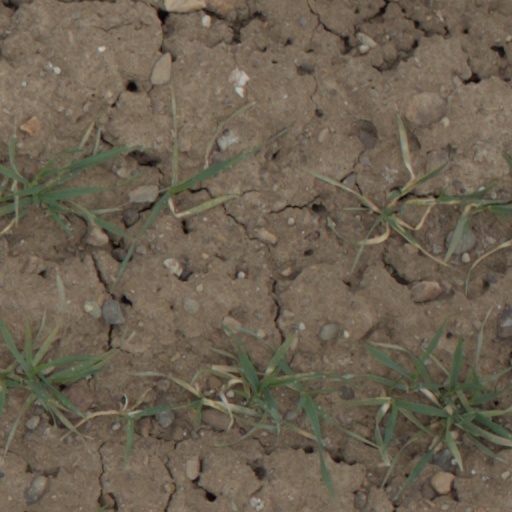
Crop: wheat